Answer in natural language. Consider the 3D positions of the objects in the scene and not just the 2D positions in the image. Is the centerpoint of  brown wooden table at a higher height than wall paint? Choose between the following options: yes or no
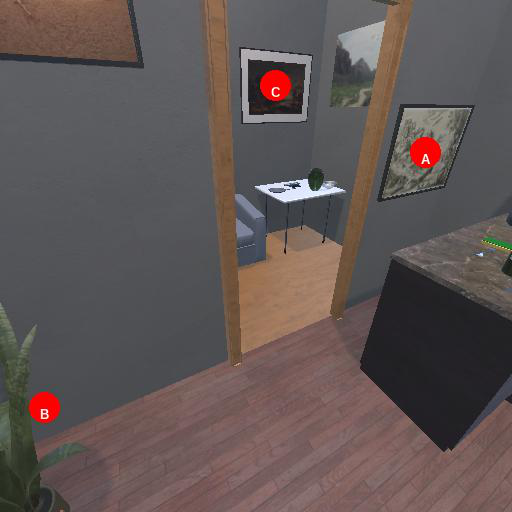
<answer>no</answer>